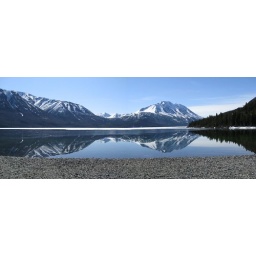
The lake was like glass making it easy to capture the reflection of the mountain in the picture.